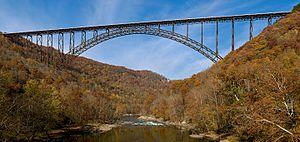
Le pont sur la gorge de la New River près de Fayetteville, en Virginie-Occidentale est le plus long (924 m) et le plus haut (267 m) pont à arche d'acier des Amériques. Magyar: Amerika leghosszabb (924 m) és legmagasabb (267 m) acélhídja, a New River Gorge híd a nyugat-virginiai Fayetteville közelében.